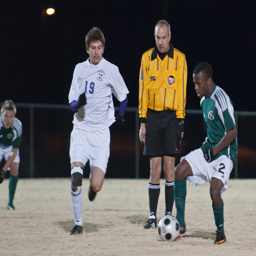
A group of young men kicking around a soccer ball.
A group of people near a soccer ball on a field.
Two soccer players go for the soccer ball.
Men playing soccer while the referee wearing black and yellow watches them.
Soccer players kicking a ball by a referee.